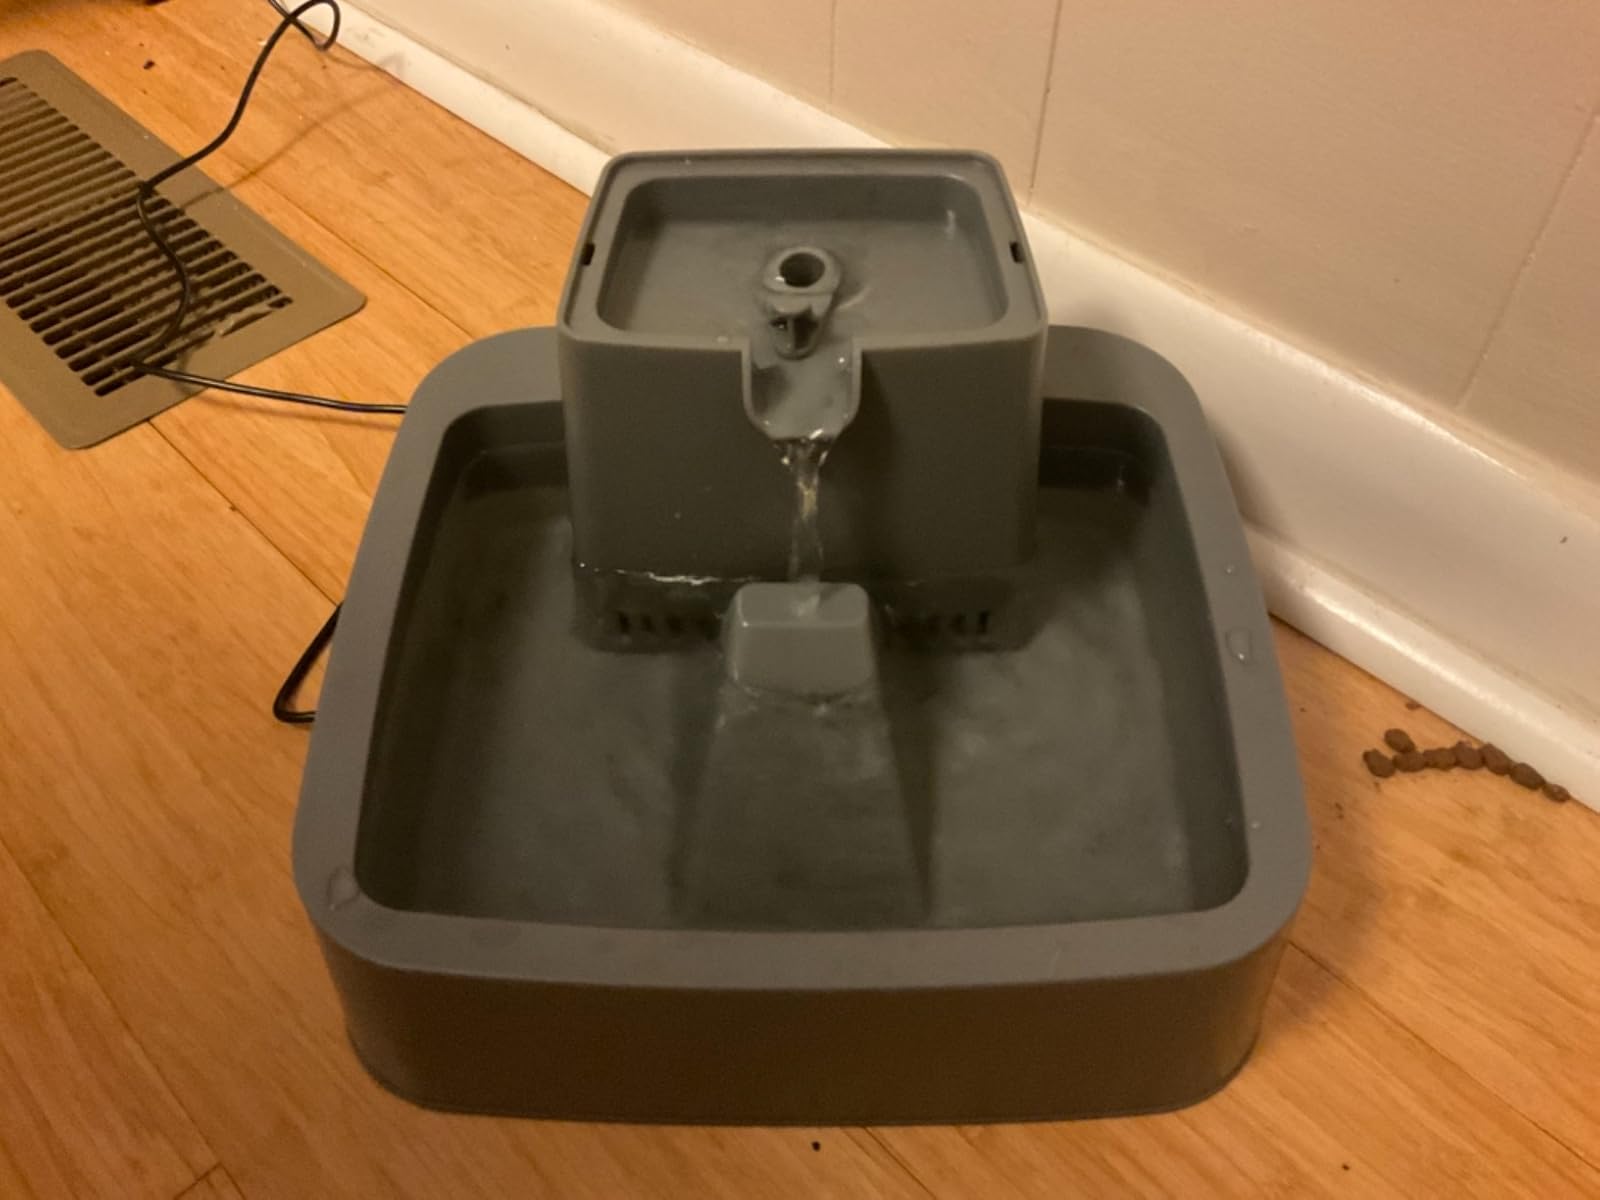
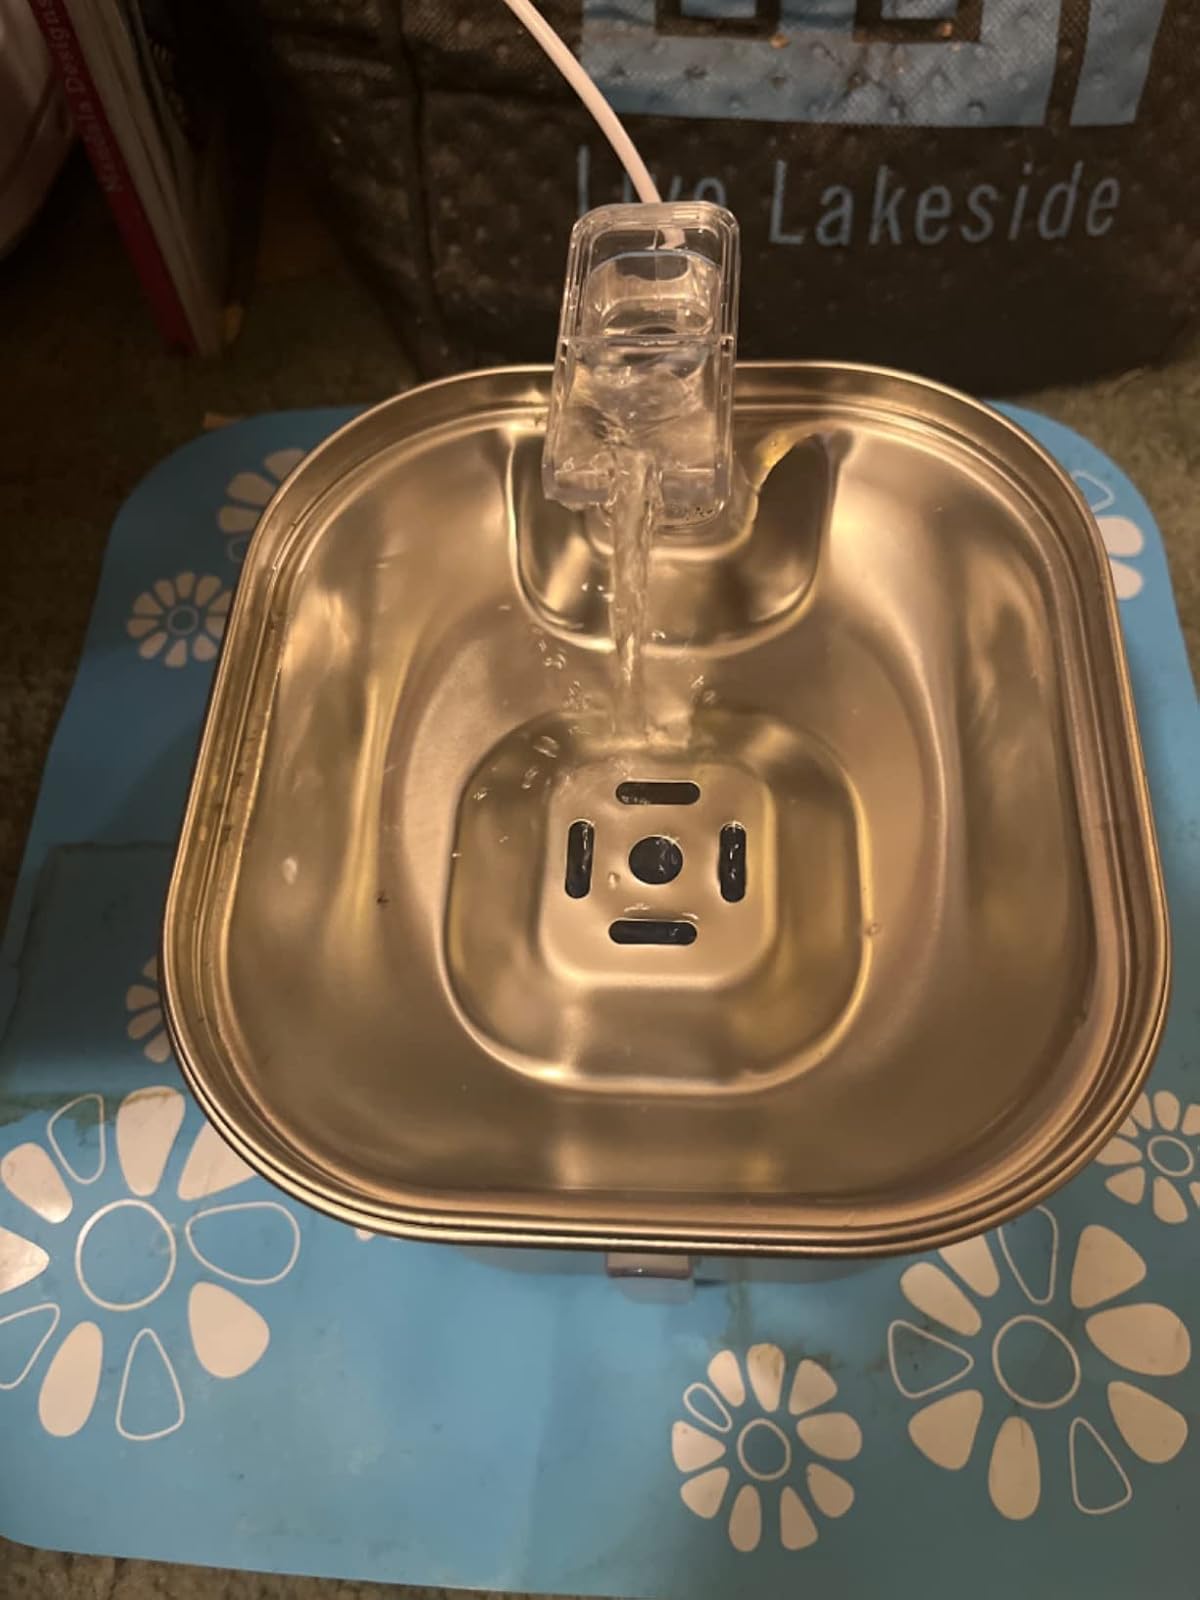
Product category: items_bowl
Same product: no